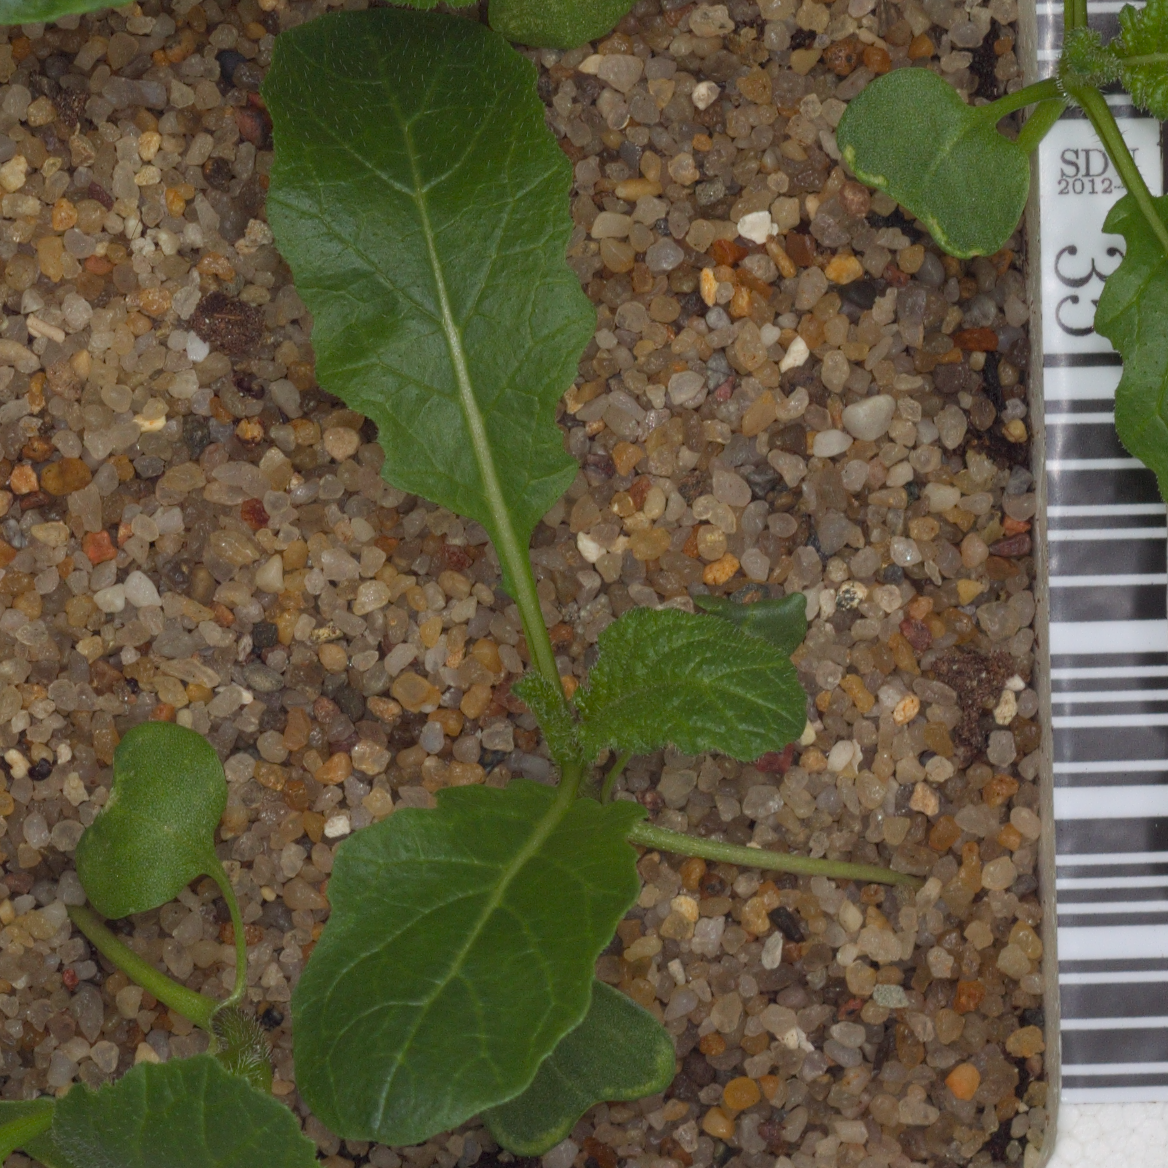
Label: charlock